Palermo

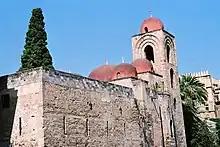
San Giovanni degli Eremiti, a church showing elements of Byzantine, Arabic, and Norman architecture

Evidence of human settlement in the area now known as Palermo goes back to at least the Mesolithic period, perhaps around 8000 BC, where a group of cave drawings at nearby Addaura from that period have been found. The original inhabitants were Sicani people who, according to Thucydides, arrived from the Iberian Peninsula (perhaps Catalonia).